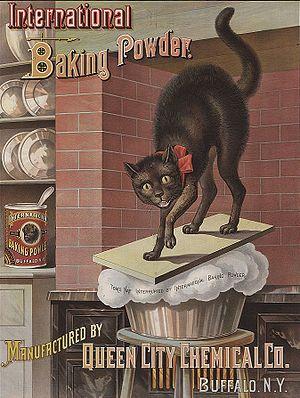
La levure chimique, poudre à lever, poudres levantes ou poudre à pâte est un mélange composé essentiellement d'un agent basique, un agent acide et un agent stabilisant, se présentant sous forme de poudre blanche et servant à faire gonfler pains et pâtisseries. D'après la directive 95/2/CE du parlement européen concernant les additifs alimentaires autres que les colorants et les édulcorants, les poudres levantes sont définies de la façon suivante : les substances ou combinaison de substances qui libèrent des gaz et de ce fait accroissent le volume d'une pâte.